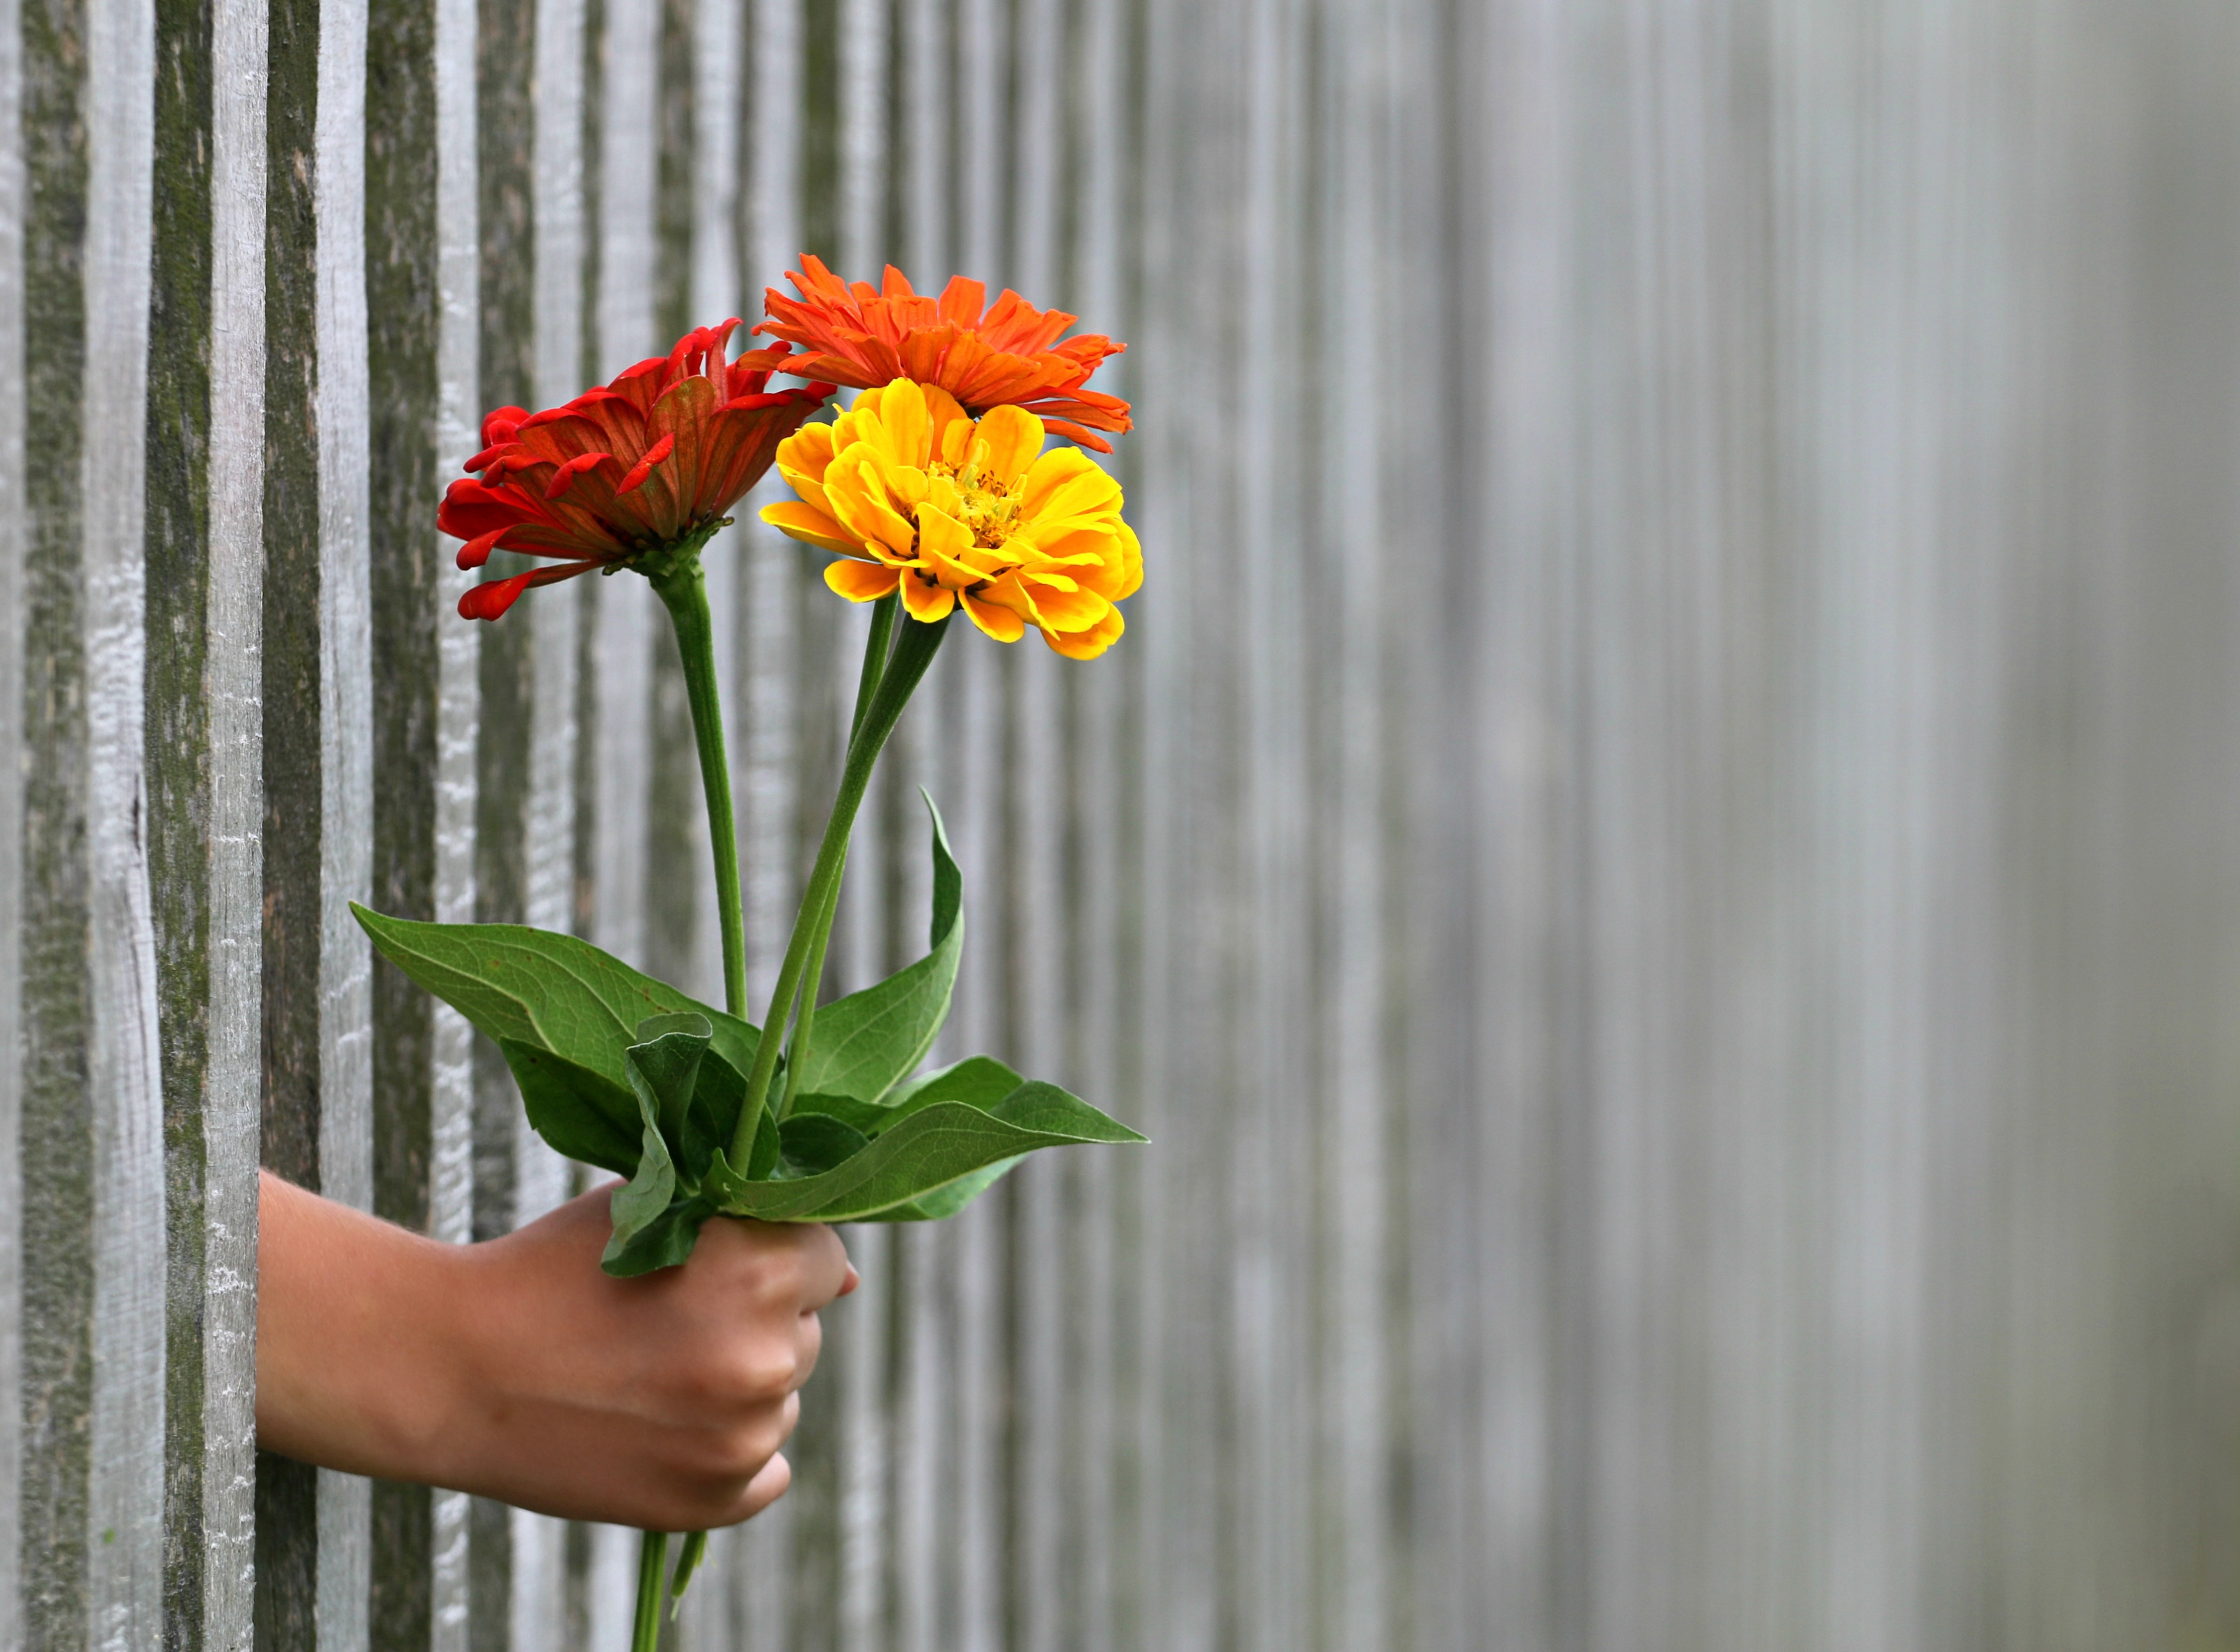
hand, fence, plant, flower, petal, love, bouquet, gift, holiday, romance, botany, yellow, flora, joy, emotions, floristry, give, slit, macro photography, multi color, flowering plant, congratulation, plant stem, land plant